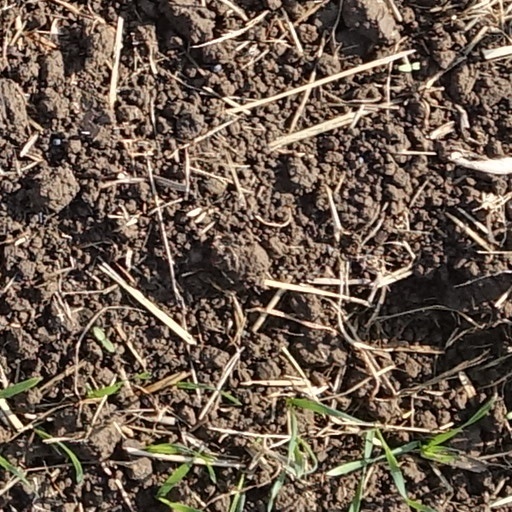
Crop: wheat